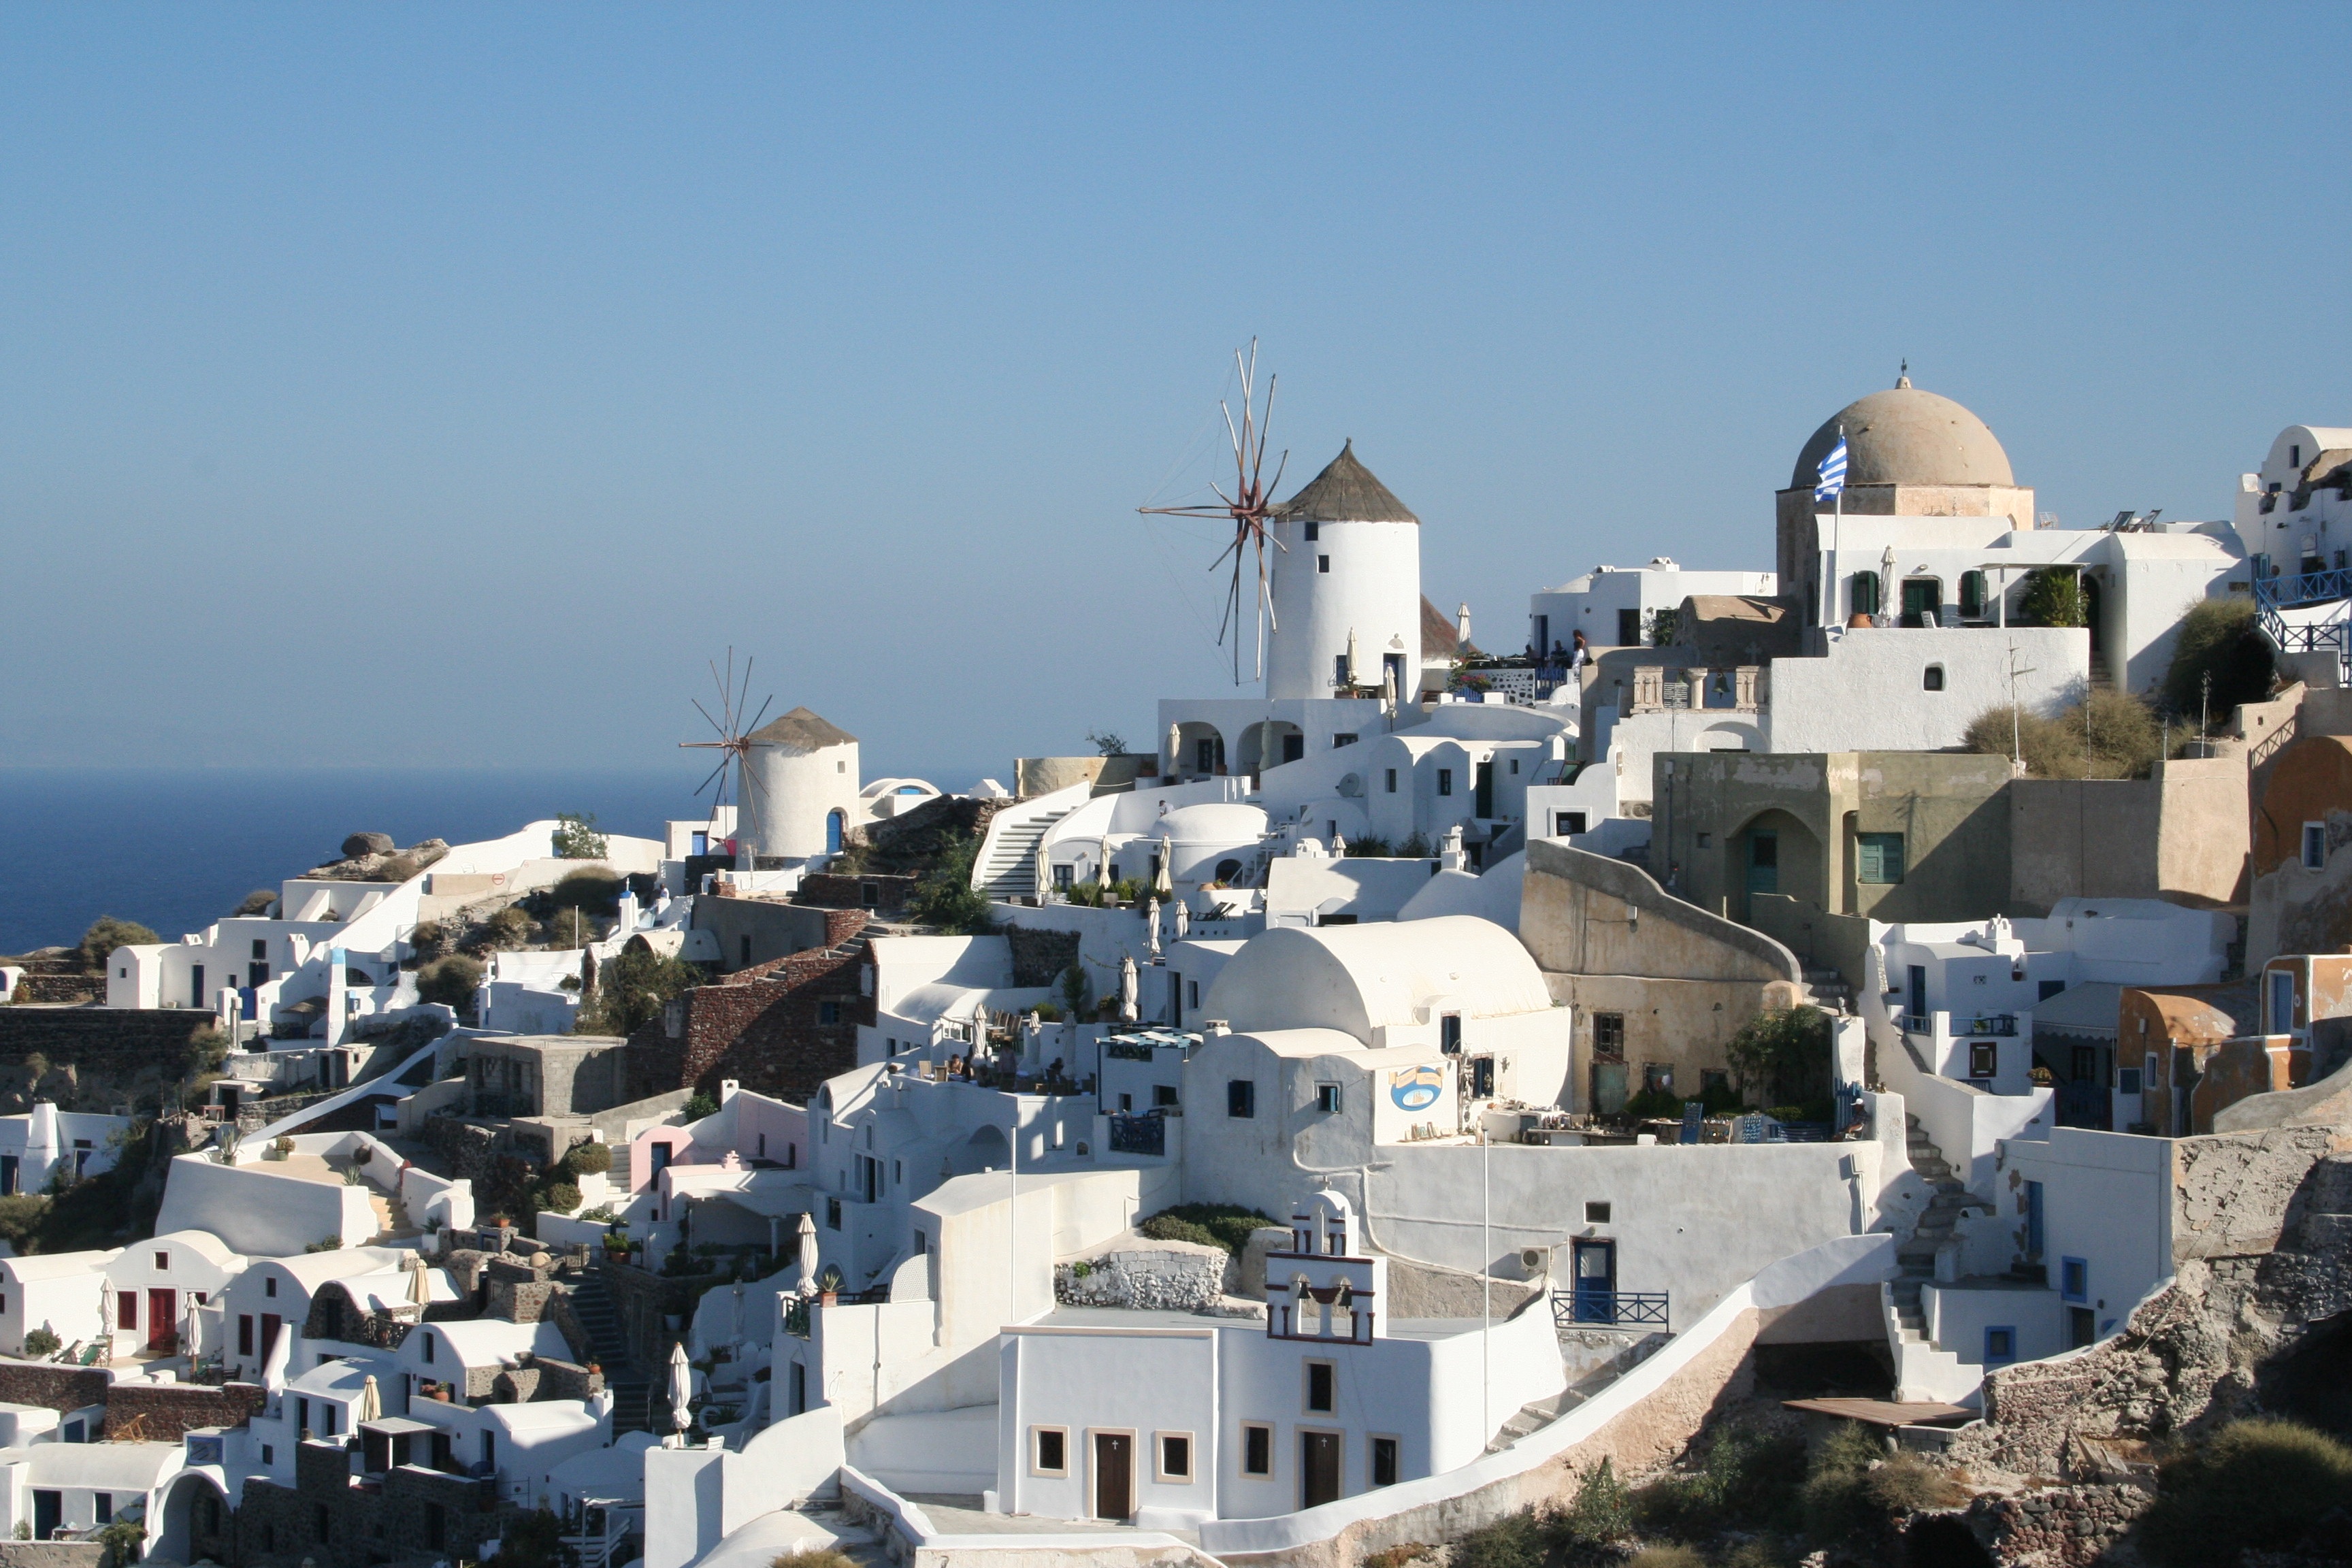
sea, coast, town, vacation, village, tourism, santorini, white houses, greek island, human settlement